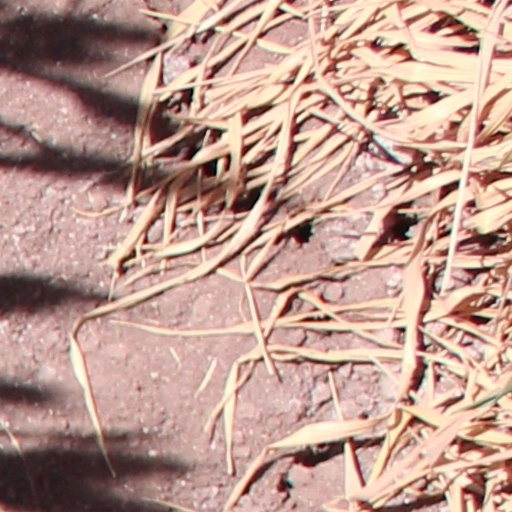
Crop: wheat